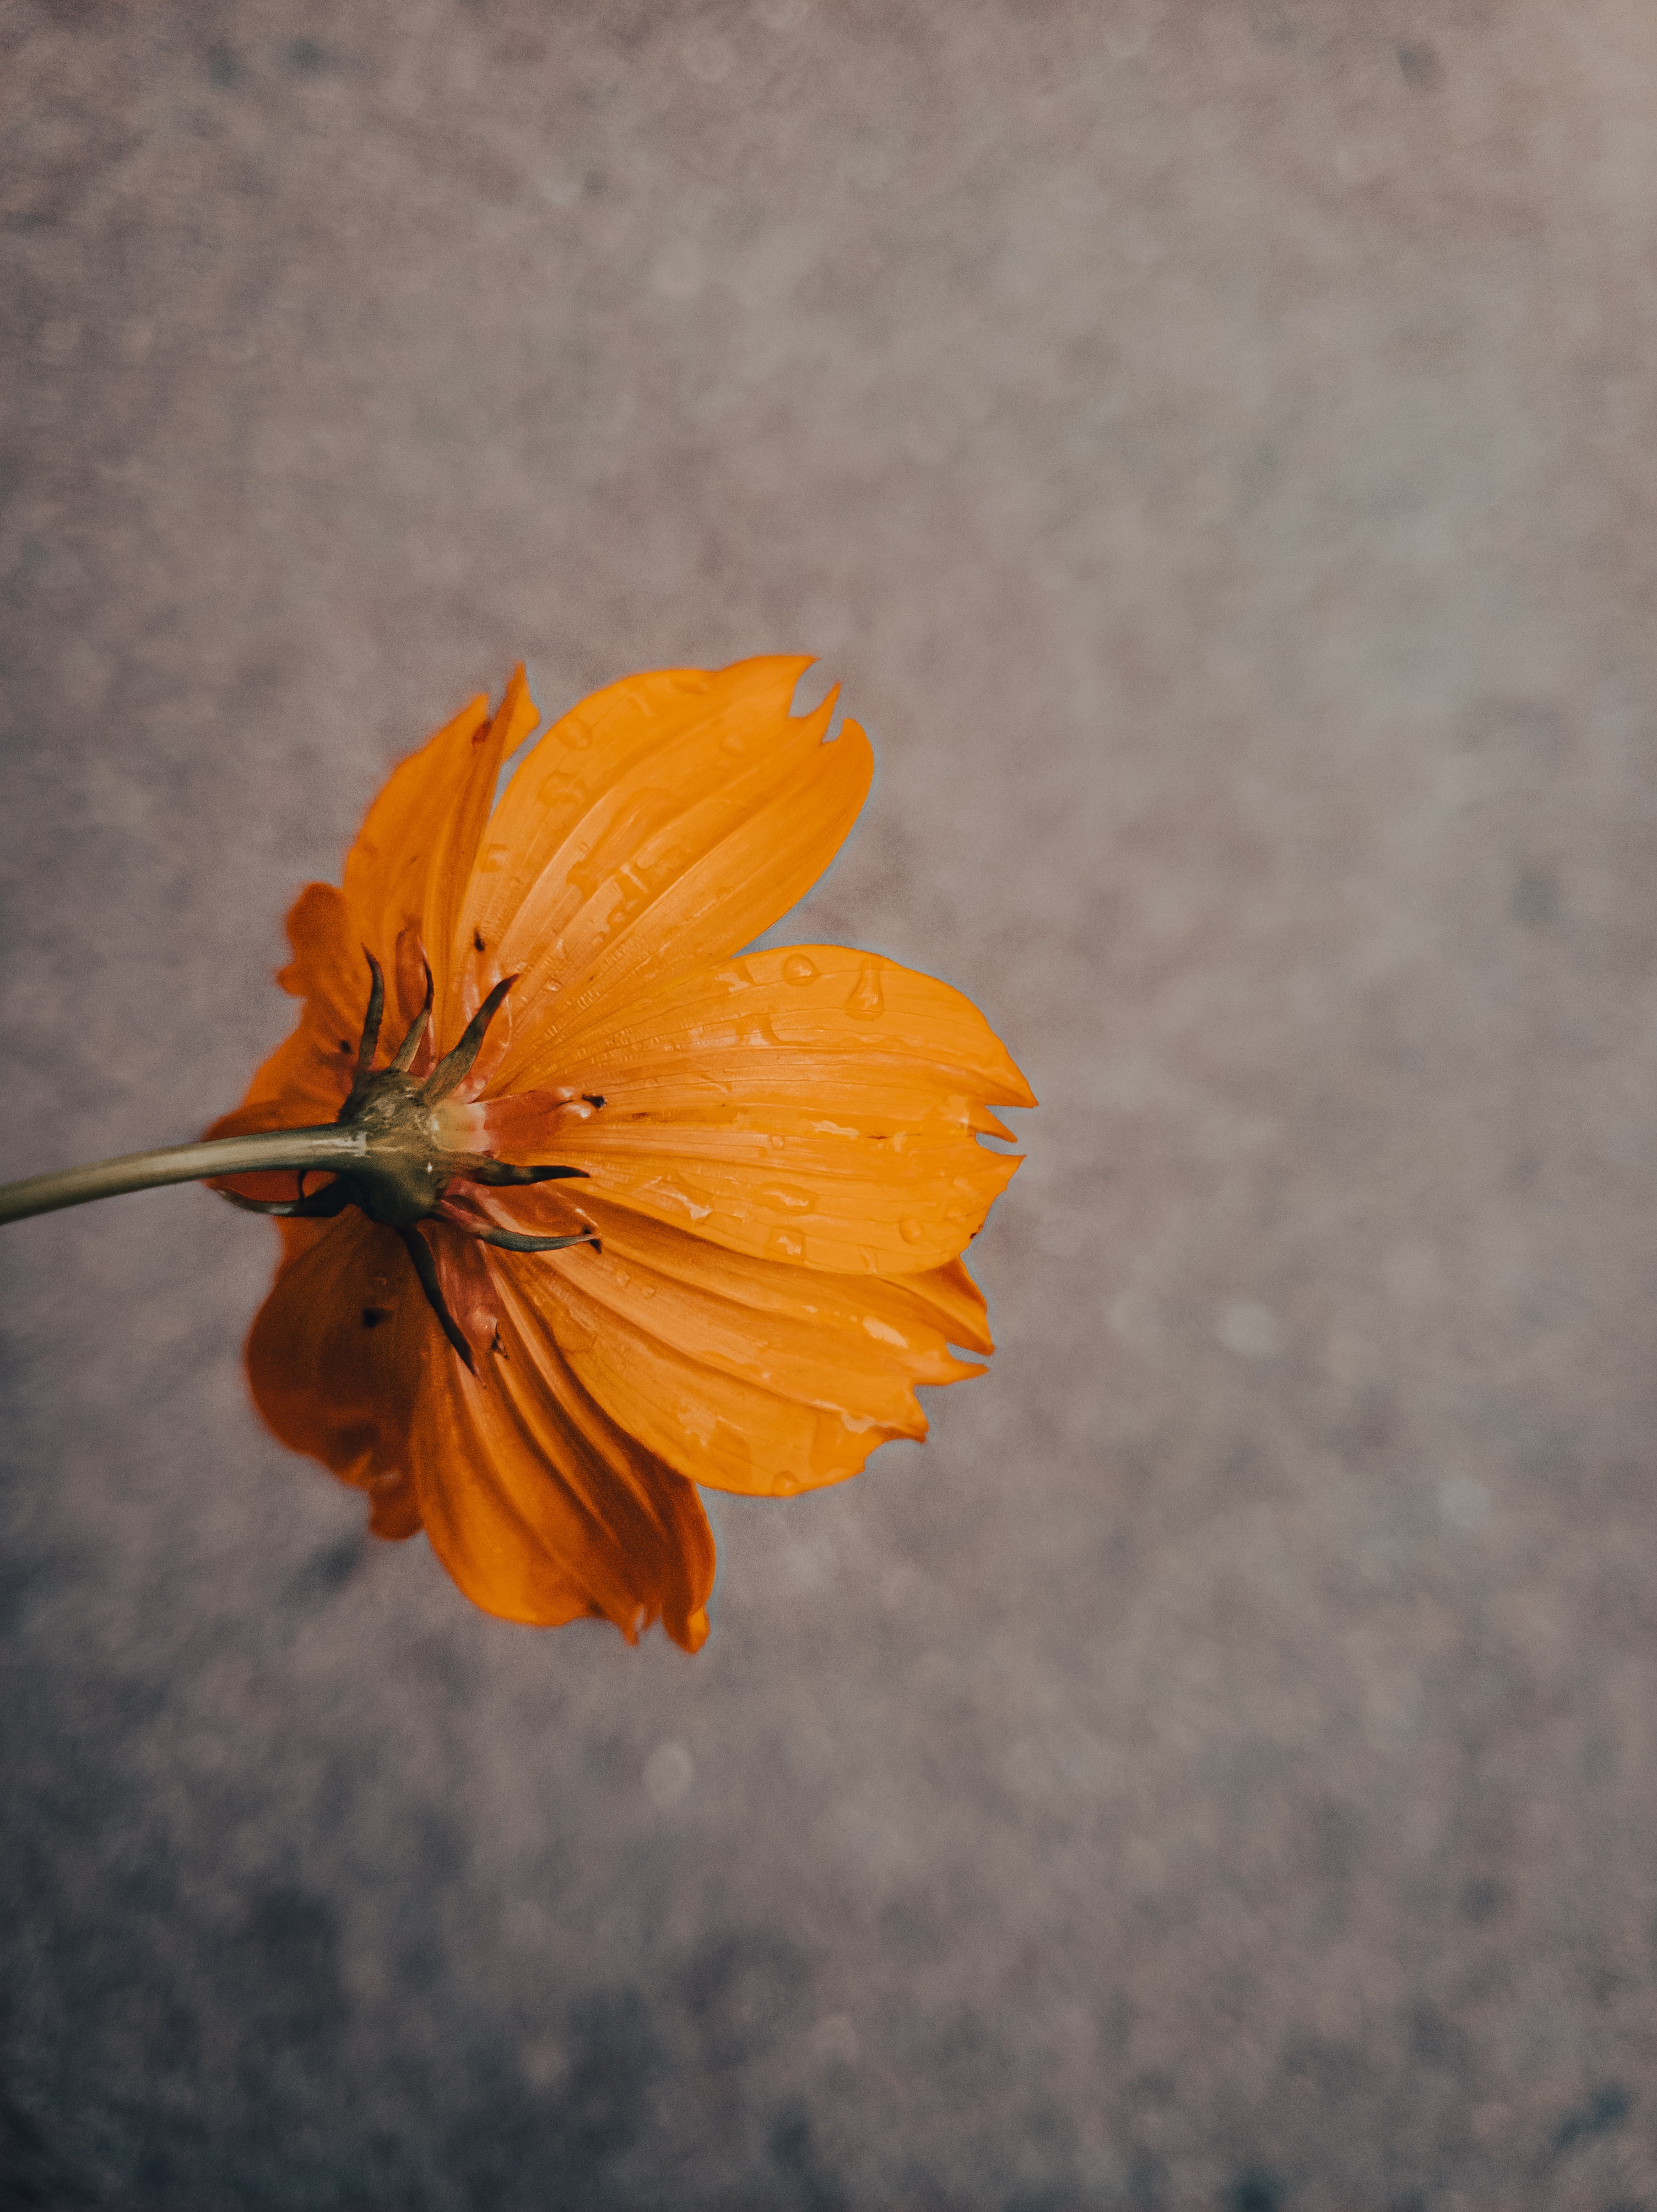
flower, plant, petal, Tints and shades, flowering plant, annual plant, pollen, macro photography, daisy family, Pedicel, peach, herbaceous plant, plant stem, cosmos, still life photography, wildflower, wood, malvales, lily family, coquelicot